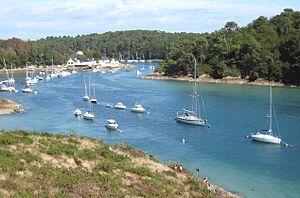
Le Bélon ou Belon est un petit fleuve côtier breton, département du Finistère. Il est constitué d'une ria, c’est-à-dire d'un estuaire, alimentée par un ruisseau d'une dizaine de kilomètres qui prend sa source à Bannalec au lieu-dit Loj Nahennou à 89 m d'altitude. Le Bélon se jette dans l'Océan Atlantique à une centaine de mètres d'une autre ria : l'Aven.
Riec-sur-Bélon [ʁjɛk syʁ belɔ̃] est une commune du département du Finistère, en Cornouaille, dans la région Bretagne, en France. Riec-sur-Bélon dépendait autrefois du Diocèse de Cornouaille. La commune est surtout connue pour sa production d'huîtres plates appelées « belons ».